BRP Jose Rizal

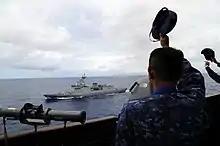
BRP Jose Rizal from JMSDF Ship at RIMPAC 2020

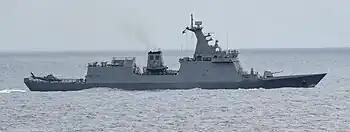
BRP "Jose Rizal" (FF-150) participates in a tactical maneuvering drill with U.S. Coast Guard and U.S. Navy ships during exercise RIMPAC 2020

The BRP "Jose Rizal" was designed and built by Hyundai Heavy Industries (HHI) of South Korea, and is based on the shipbuilder's HDF-2600 design, which in turn was derived from the "Incheon"-class frigate of the Republic of Korea Navy. Changes were made on the base design by making use of design developments and features found on newer frigates of the R.O.K. Navy, considering reduced radar cross-section by having cleaner lines, smooth surface design, reduced overhangs and a low freeboard.